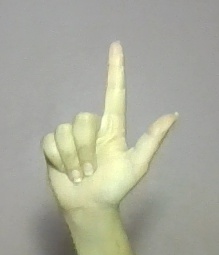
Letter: laam